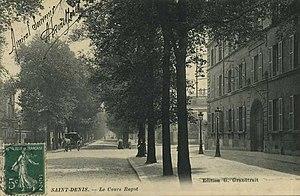
Saint-Denis. Boulevard Marcel-Sembat, anciennement Cours Ragot
Le boulevard Marcel-Sembat est une voie de communication de Saint-Denis.